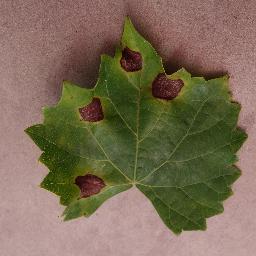
Label: Grape___Black_rot